St. Boniface Hospital

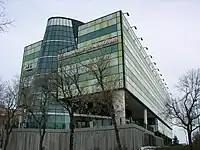
I. H. Asper Clinical Research Institute

The I. H. Asper Clinical Research Institute facilitates clinical trials of the discoveries made at the Research Centre. The Institute is the third research facility in Canada to conduct tests on new drugs and medical devices. The I. H. Asper Clinical Research Institute was opened in 2004.